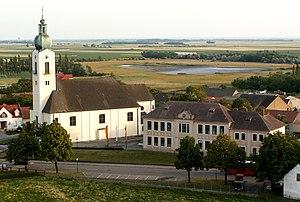
Sankt Andrä am Zicksee est une commune autrichienne du district de Neusiedl am See dans le Burgenland.